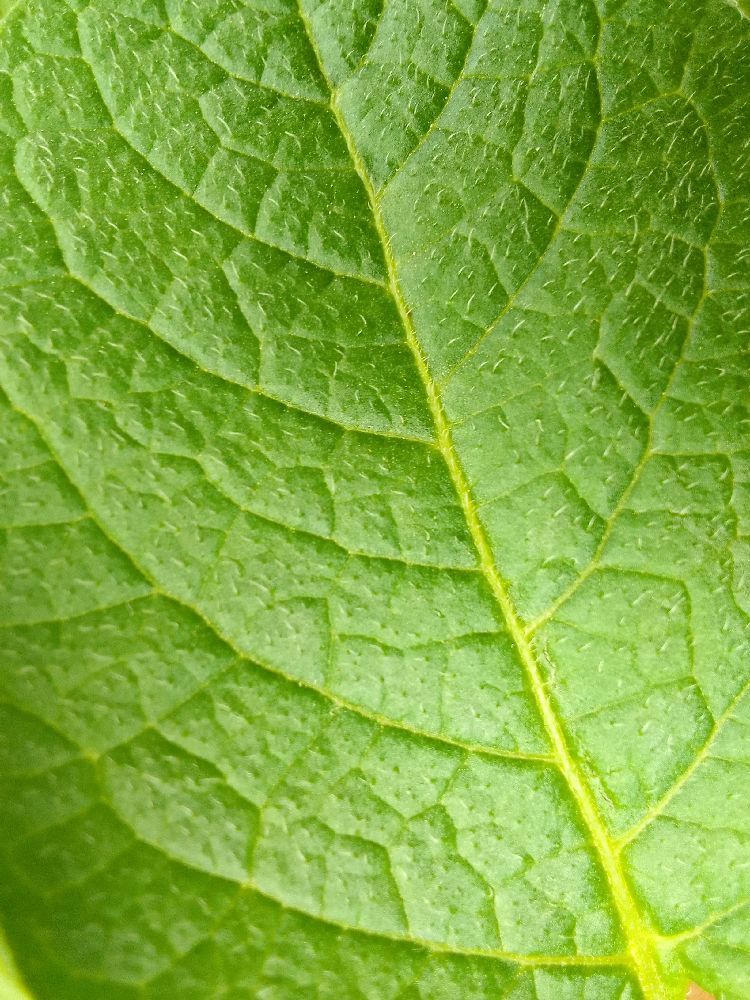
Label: Healthy